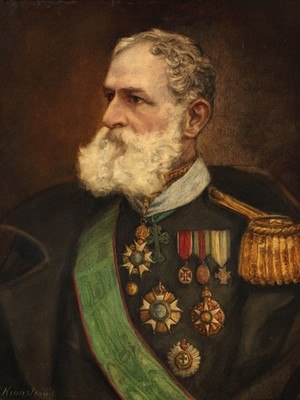
Brasiliens præsident / Præsidenter
Brasiliens præsident, officielt Den Føderative Republik Brasiliens præsident, er både statsoverhoved for og regeringschef i den føderale republik Brasilien. Præsidenten er leder af den føderale udøvende magt og øverstkommanderende for Brasiliens væbnede styrker.